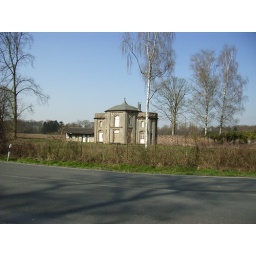
Lonely house by the road